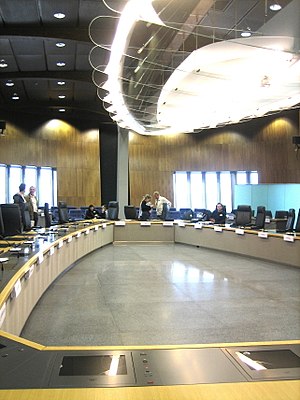
Europa-Kommissionen / Kollegium / Udnævnelse
13. sal i Berlaymont, Kommissionens mødelokale
Europa-Kommissionen er den udøvende gren af Den Europæiske Union og ansvarlig for at fremlægge lovforslag, implementere beslutninger, opretholde EU-traktater og administrere den daglige drift af EU. Medlemmerne tages i ed af Domstolen i Luxembourg, hvor de sværger at respektere traktaterne og være fuldstændig uafhængige i udførelsen af deres pligter i løbet af deres mandat.